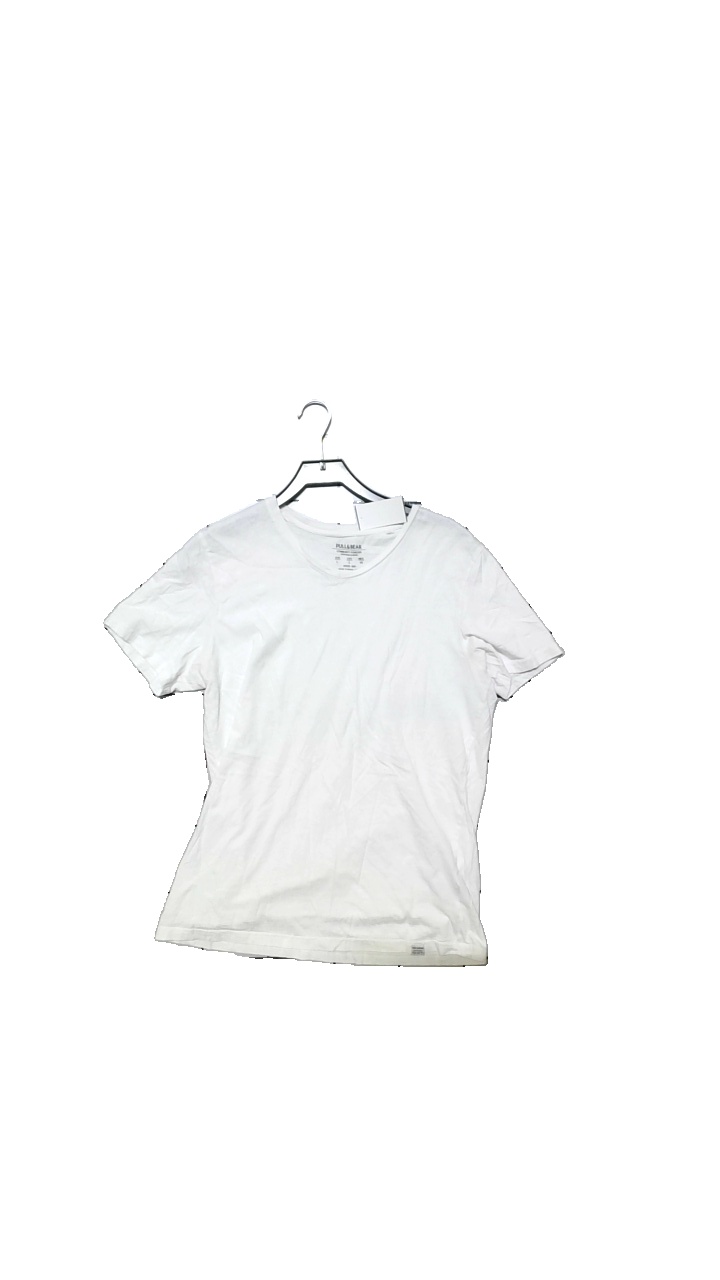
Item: T-shirt (Unisex)
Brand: Pull And Bear
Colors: White
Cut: Regular, V-collar
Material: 100%Bomull
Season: All
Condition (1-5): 4
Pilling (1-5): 4
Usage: Reuse
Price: <50